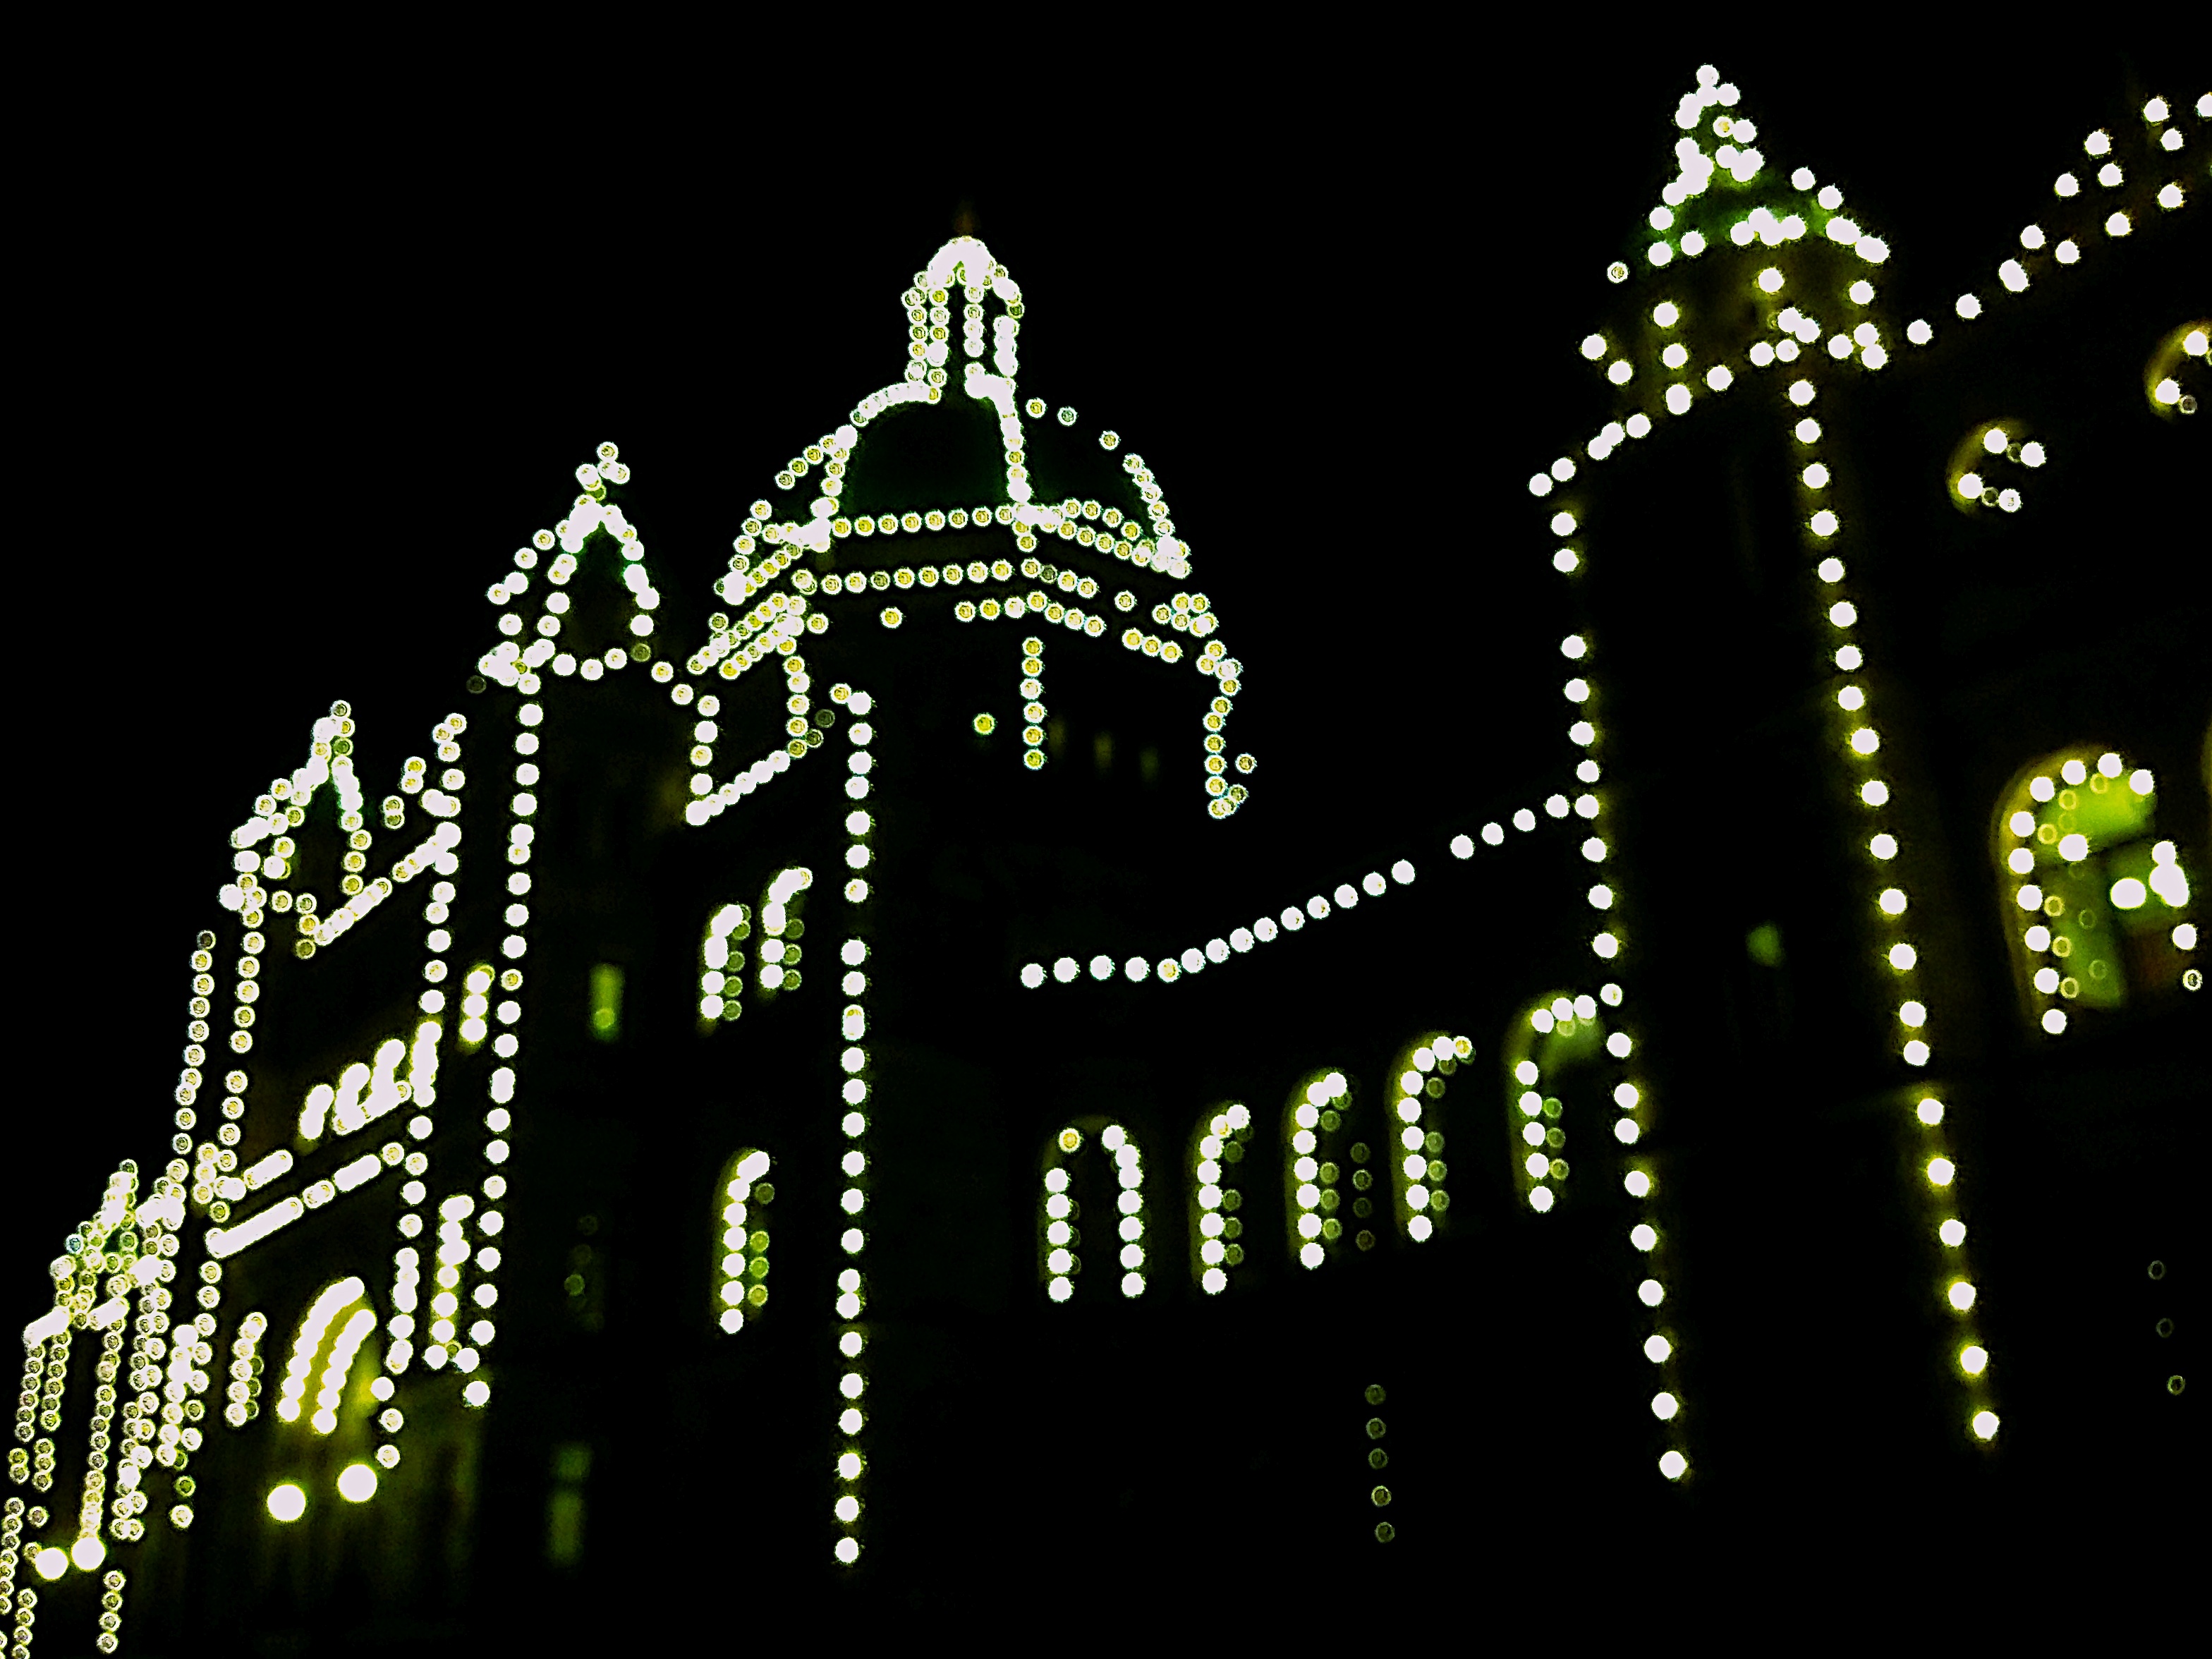
lighting, decor, christmas tree, christmas decoration, font, christmas lights